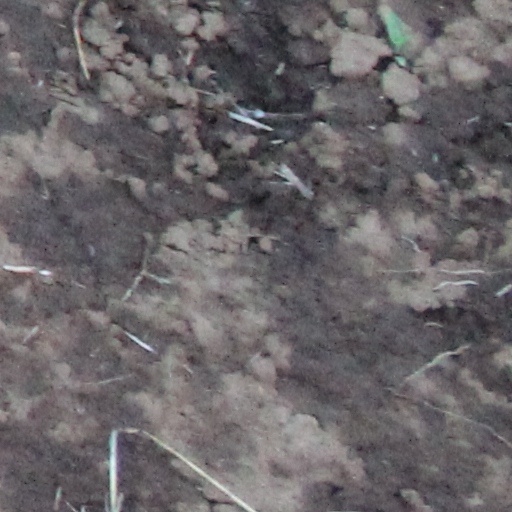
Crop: wheat